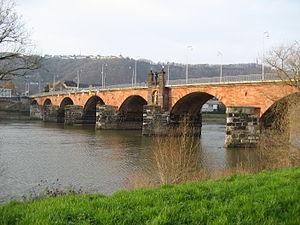
Trèves est une ville et un arrondissement d'Allemagne, dans le Land de Rhénanie-Palatinat. La ville est située sur la Moselle. En 2015, elle comptait 114 914 habitants.
Cette liste de ponts d'Allemagne a pour vocation de présenter une liste des plus célèbres ponts d'Allemagne, tant par leurs caractéristiques dimensionnelles, que par leur intérêt architectural ou historique.